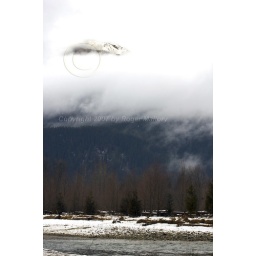
A mountain peaking through the clouds across the Cascade River near Marble Mount, Washington.